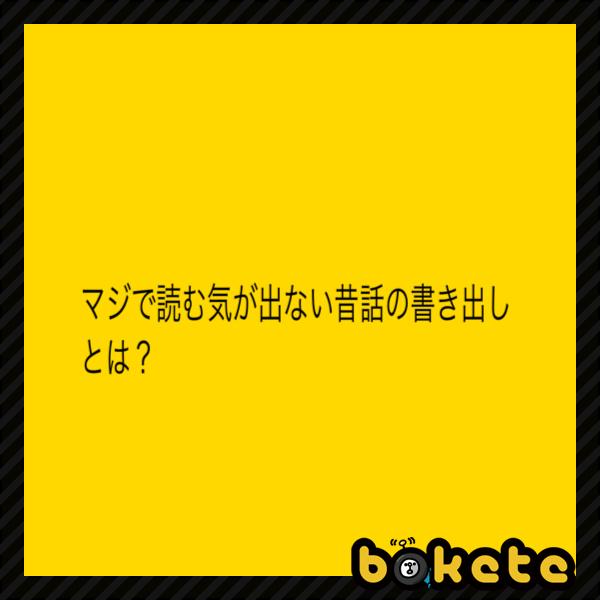
回答: おっぱ○いフミフミ